Transformation of the United States Army

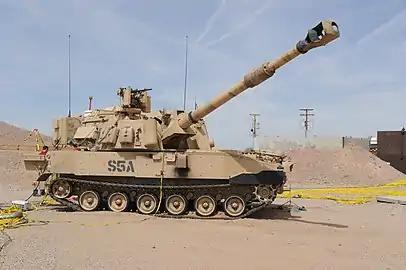
An M109A7 self-propelled howitzer at Yuma Proving Ground

MDTF is a brigade-sized theater-level unit designed to synchronize precision effects and precision fires in all domains against adversary anti-access/area denial (A2/AD) networks in all domains. A MDTF includes two batteries of long-range missiles. One battery, called Mid-Range Capability (MRC), which can fire further than 1,100 miles, has Typhon missile system. The other battery should have the new Long-Range Hypersonic Weapon, whose classified range is likely several thousand miles. A MDTF also includes a HIMARS battery plus air defense battalion, Intelligence, Information, Cyber, Electronic Warfare and Space battalion and support battalion